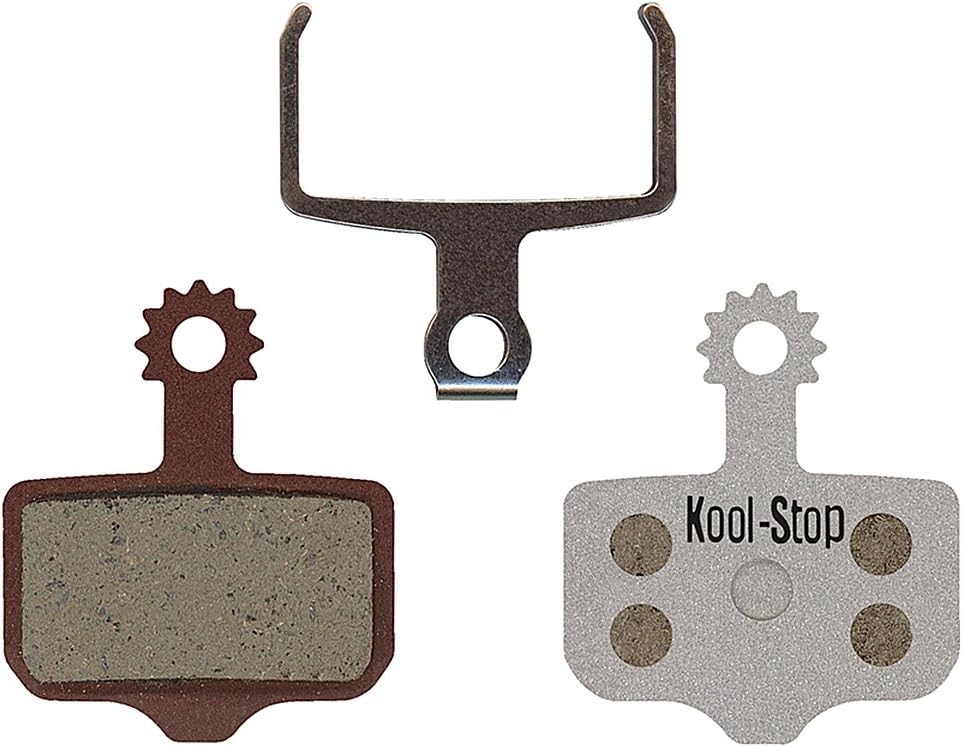
Kool Stop KS-D296 Disc Brake Pad Set, Aluminum Back
Category: Sports & Outdoors
Kool Stop disc brake pads offer an affordable and quality alternative to the original manufacturer's product.
Features: Item Package Dimensions: 9.144 L X 6.858 W X 2.54 H (Cm) | Product Type: Vehicle Brake Pad | Item Package Weight: 0.022 Pounds | Country Of Origin: Taiwan, Province Of China